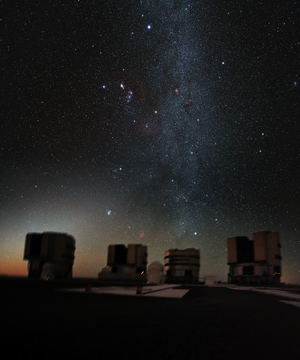
Le Très Grand Télescope, en anglais Very Large Telescope, est un ensemble de quatre télescopes principaux et quatre auxiliaires. Il est situé à l'Observatoire du Cerro Paranal dans le désert d'Atacama au nord du Chili, à une altitude de 2 635 m. Il permet l'étude des astres dans les longueurs d'onde allant du visible à l'infrarouge.